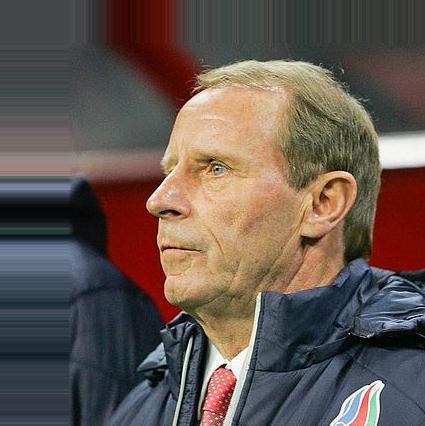
Age: 65